Colorado Mesa University

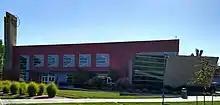
University Center

Dominguez Hall was built in 2011 and is home to the Davis School of Business and the Center for Teacher Education. This building has several classrooms, including four large semi-circle lecture rooms, computer labs, small study rooms, study open spaces (indoors and outdoors), faculty offices, a coffee shop, and a boardroom. Dominguez Hall is named after the Dominguez Canyon Wilderness located southeast of Grand Junction.